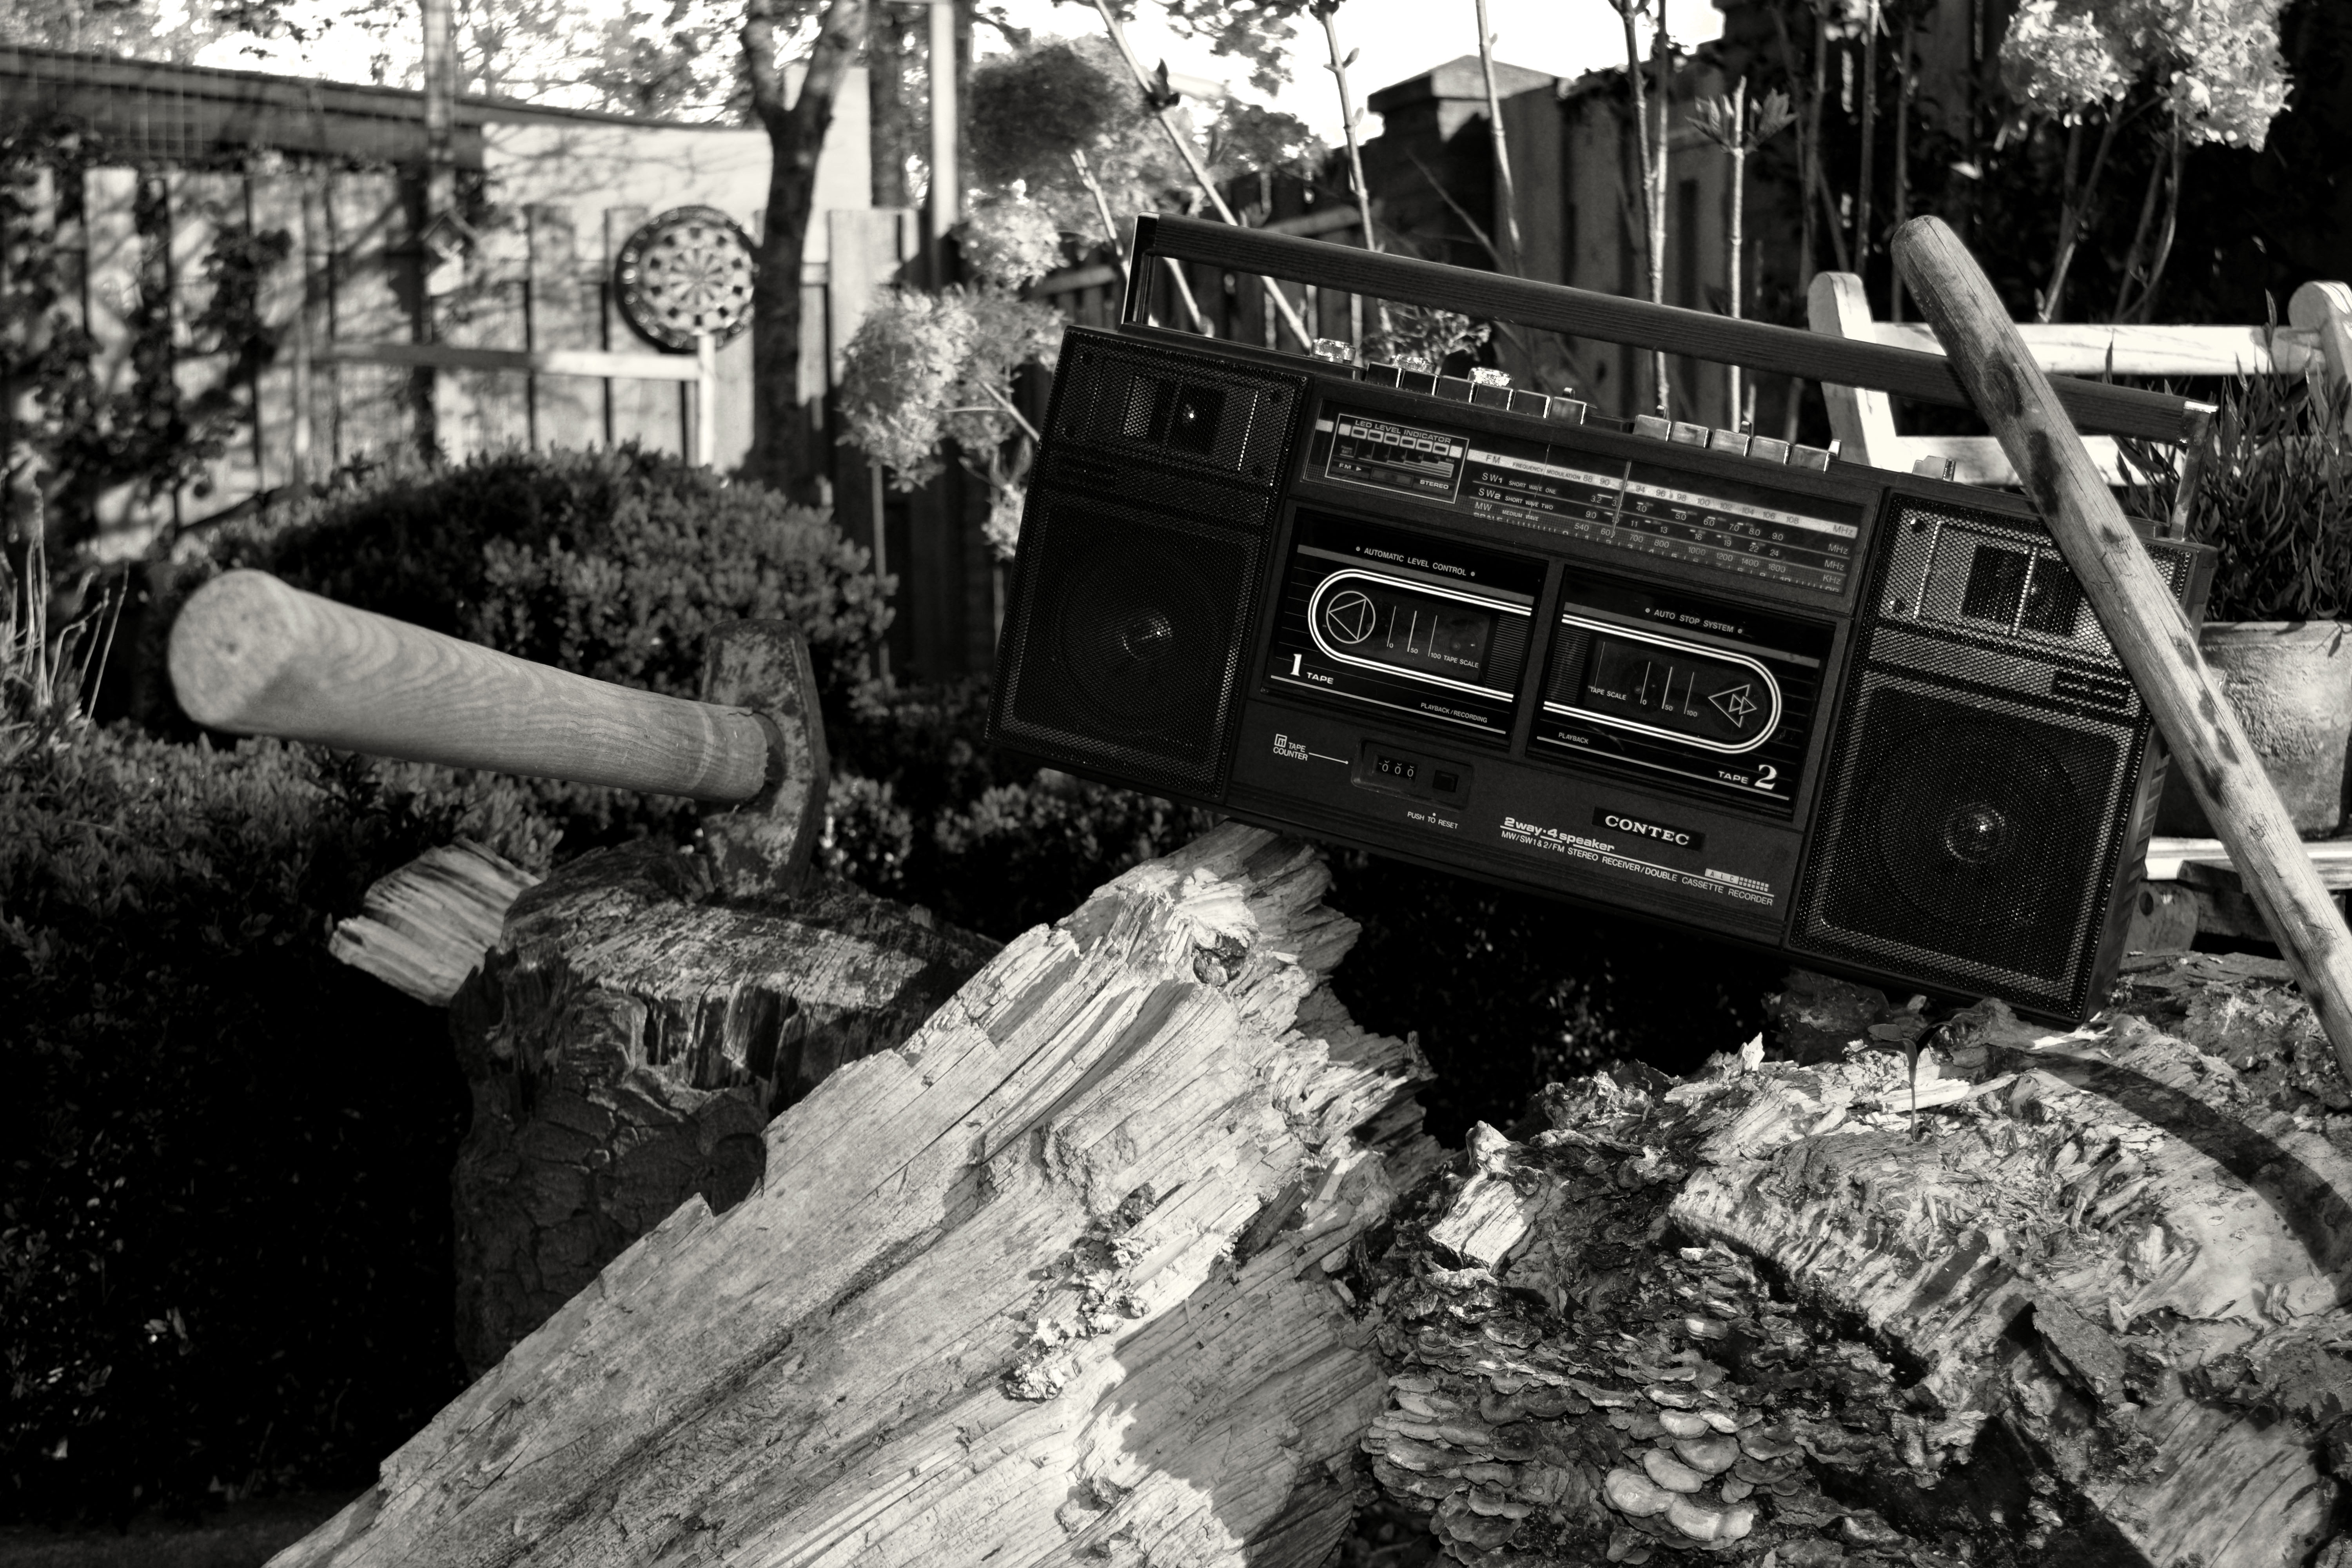
black and white, wood, car, vintage, jeep, transport, vehicle, black, monochrome, axe, radio, stereo, monochrome photography, automobile make, automotive exterior, off roading, cassette player